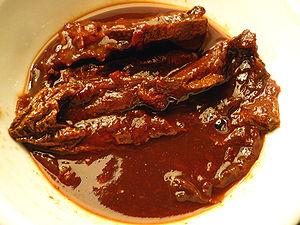
L'adobo ou adobar consiste à immerger des aliments crus dans un bouillon de paprika, d'origan, de sel, d'ail et de vinaigre pour conserver et améliorer ses saveurs. La variante portugaise est connue sous le nom carne de vinha d'alhos.